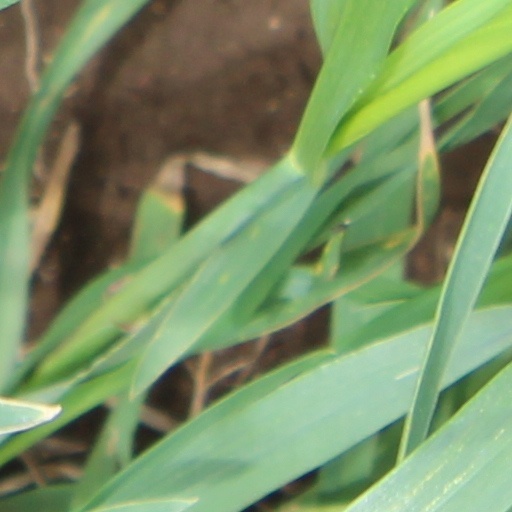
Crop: wheat